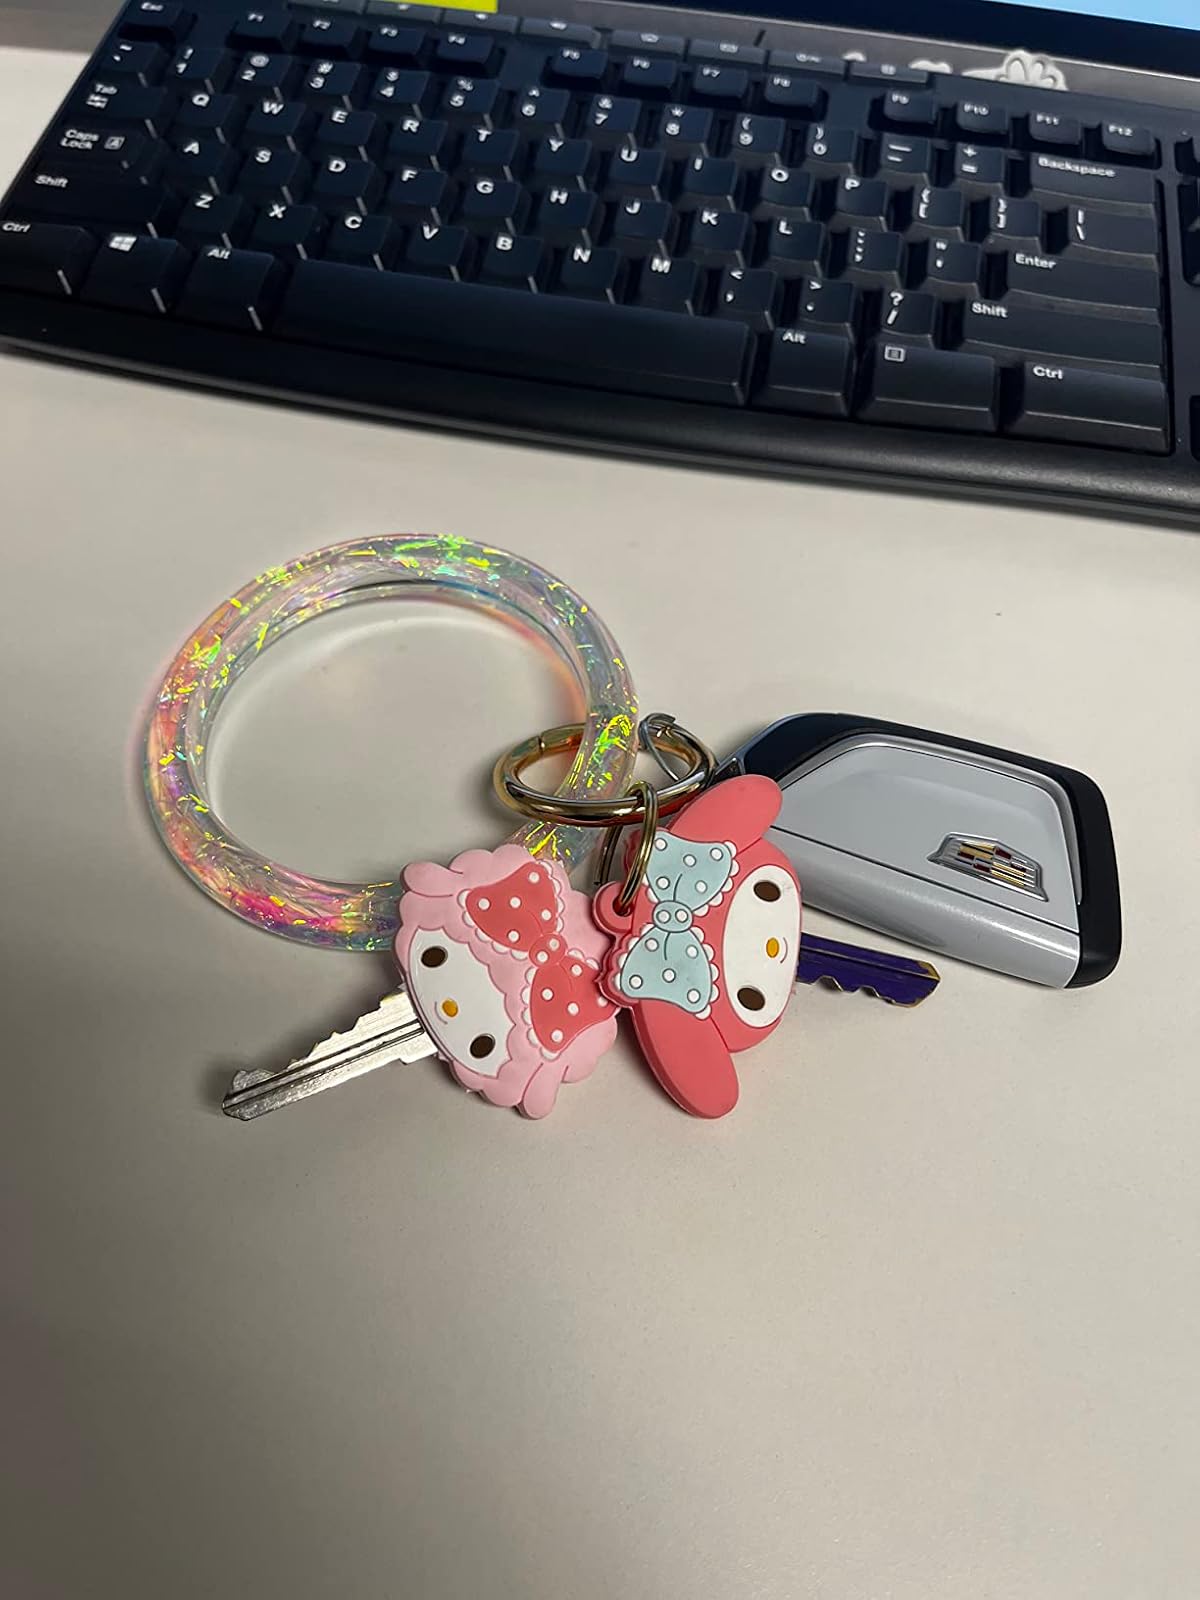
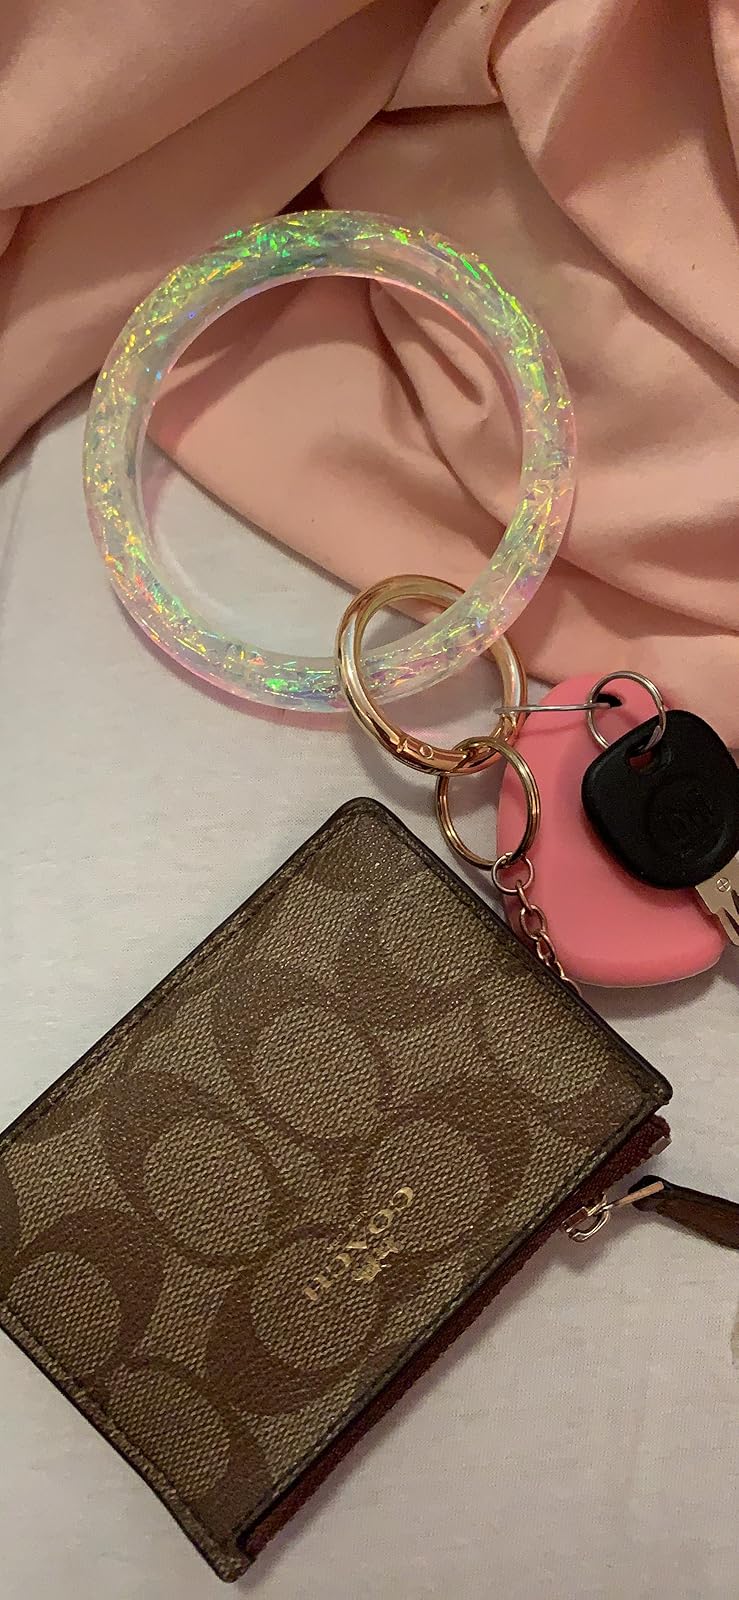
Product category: accessories_keychain
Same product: yes